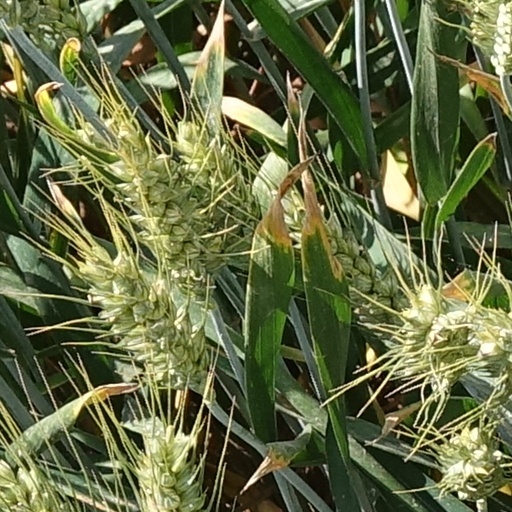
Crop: wheat